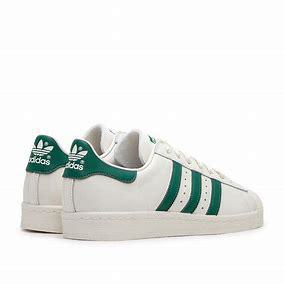
Brand: Adidas
Model: Superstar 82